Denis Garrett

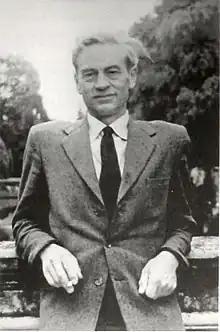
Stephen Denis Garrett

Stephen Denis Garrett (1 November 1906 – 26 December 1989) was a British plant pathologist and mycologist who did pioneering work on soil-borne pathogens, root pathology and soil ecology. He was the first to apply ecological concepts to interactions in the soil. Much of his research used as a model system the fungus "Gaeumannomyces graminis", which causes the important cereal disease take-all. He also studied "Armillaria" root rot of trees, among other plant diseases.